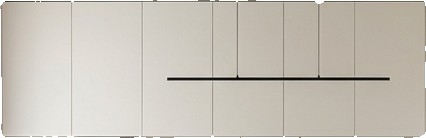
Surface category: cabinetry